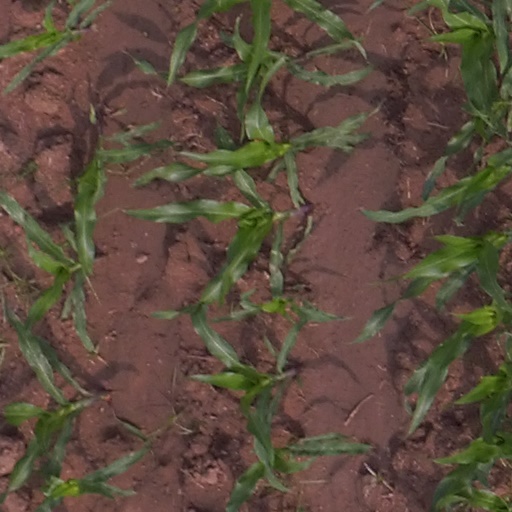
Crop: maize; corn